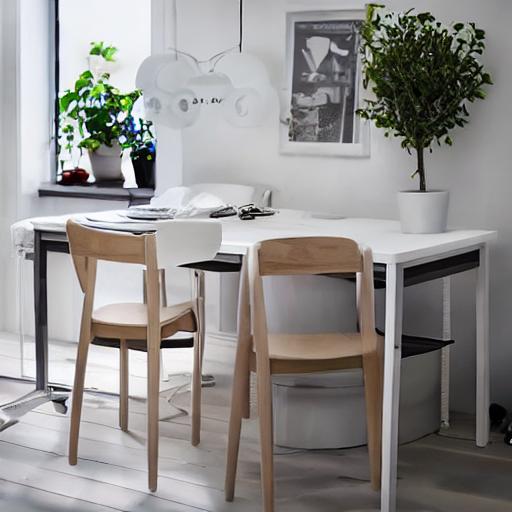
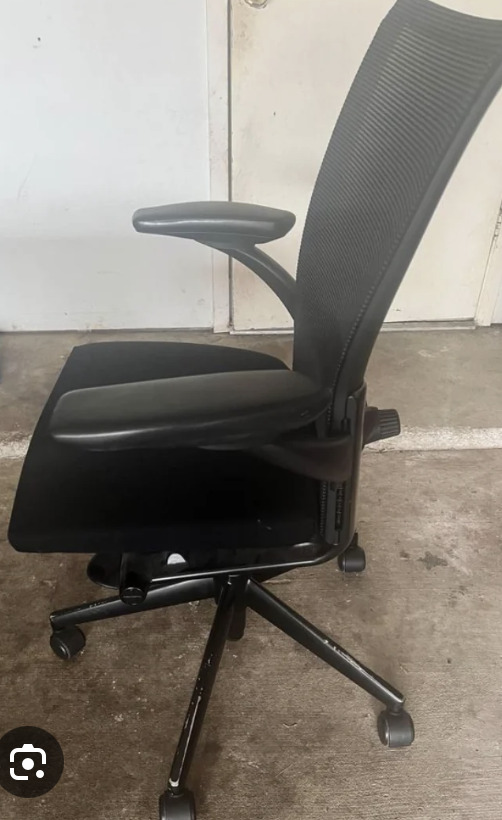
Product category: items_chair
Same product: no